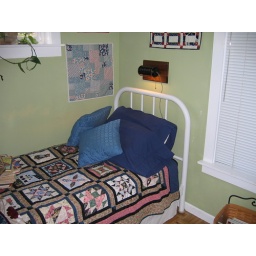
Reading lamp finally installed over guest bed